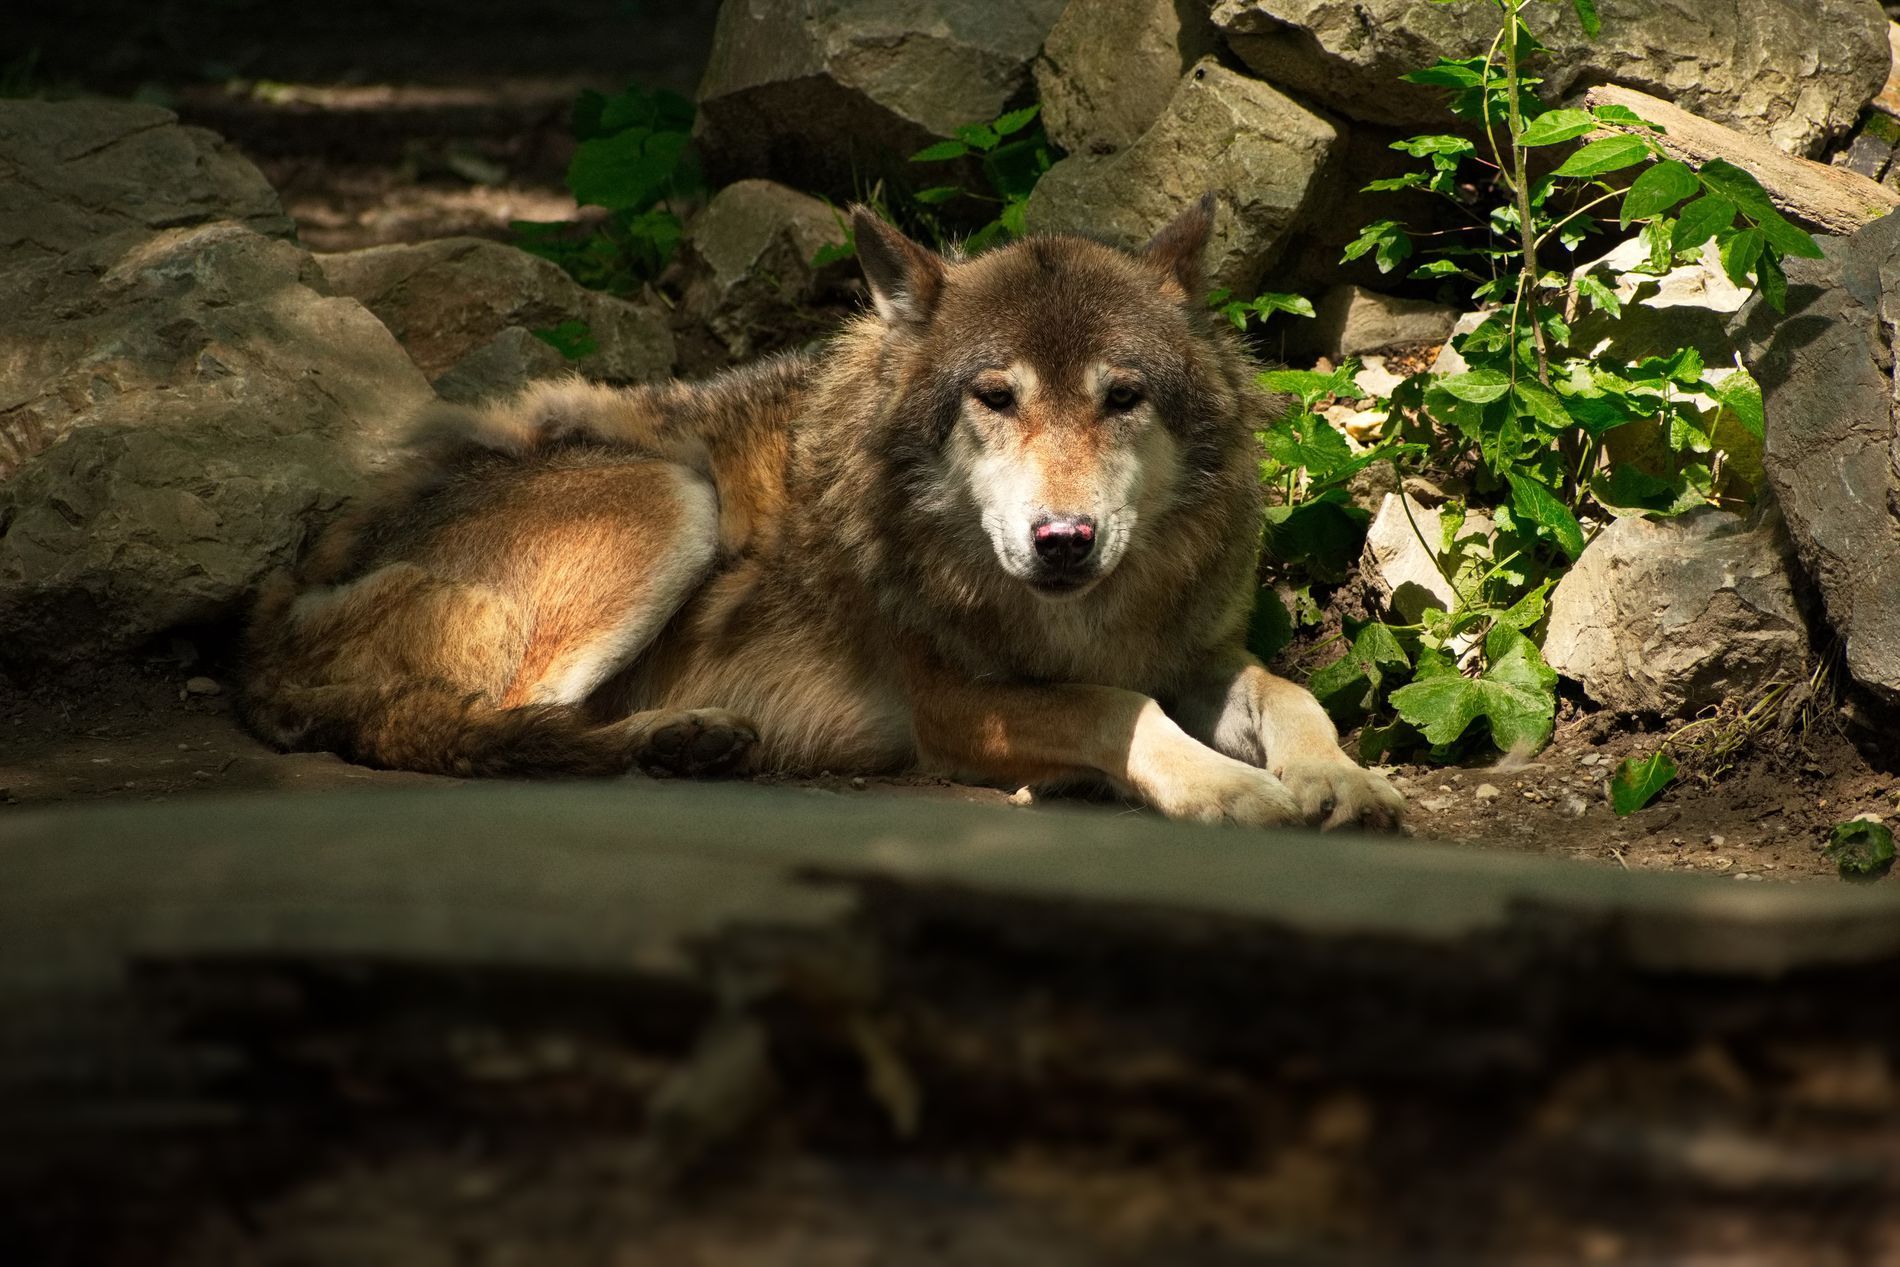
Lone wolf
A lone wolf rests on the forest floor, surrounded by rugged rocks and lush green foliage, bathed in dappled sunlight.
Shot at a low angle, the image shows a lone wolf lying in a natural rock habitat. The atmosphere is calm yet dramatic, evoking resilience and solitude. The color tone varies from earthy browns to muted grays and deep greens, with sunlight creating warm golden highlights. The blurred foreground creates depth, drawing focus to the wolf's piercing gaze.
Labels: Animal, Canine, Mammal, Red Wolf, Wolf, Coyote, Dog, Pet, Rock, Soil, Leaf, Plant, Zoo, Fox, Wildlife, Vegetation, blur background
Camera: NIKON CORPORATION NIKON D3500
Aperture: F5.3
Exposure: 1/800 sec
ISO: 800
Focal length: 185.0 mm